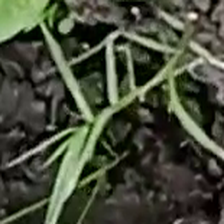
Weed species: Harali_(Cynodon_dactylon)